Anne de Montmorency, 1st Duke of Montmorency

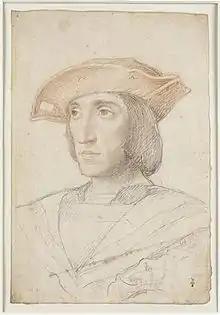
Constable Bourbon who betrayed France to the Imperial side in 1523

When François I ascended to the throne in 1515 he was keen to reassert the French claims to Milano. Montmorency therefore joined the campaign into Italy and distinguished himself in the service of the king at the battle of Marignano in 1515.